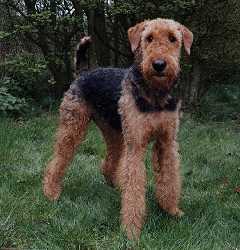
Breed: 217-n000014-otterhound